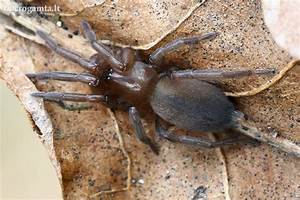
Label: ragno